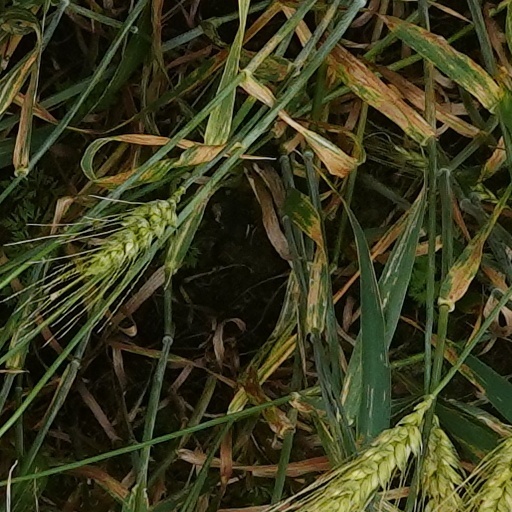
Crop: wheat